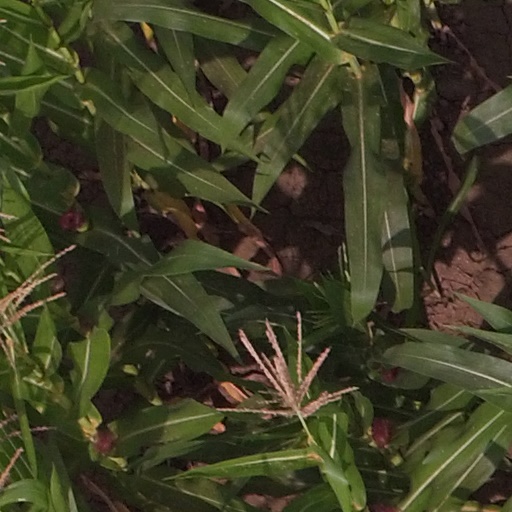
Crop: maize; corn